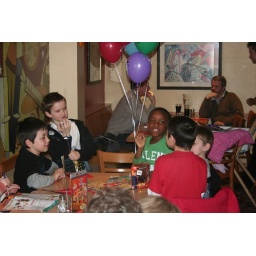
I imagine these boys sitting round a bar in 10 years time, with a beer each